Luminism (American art style)

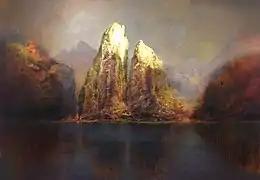
"Communion", oil and metal leaf on panel, by Steven DaLuz (2017?)

Luminism is a style of American landscape painting from the 1850s to 1870s, characterized by effects of light in a landscape, through the use of aerial perspective and the concealing of visible brushstrokes. Luminist landscapes emphasize tranquility, often depicting calm, reflective water and a soft, hazy sky. Artists most central to the development of the luminist style include Fitz Henry Lane, Martin Johnson Heade, Sanford Gifford, and John F. Kensett.